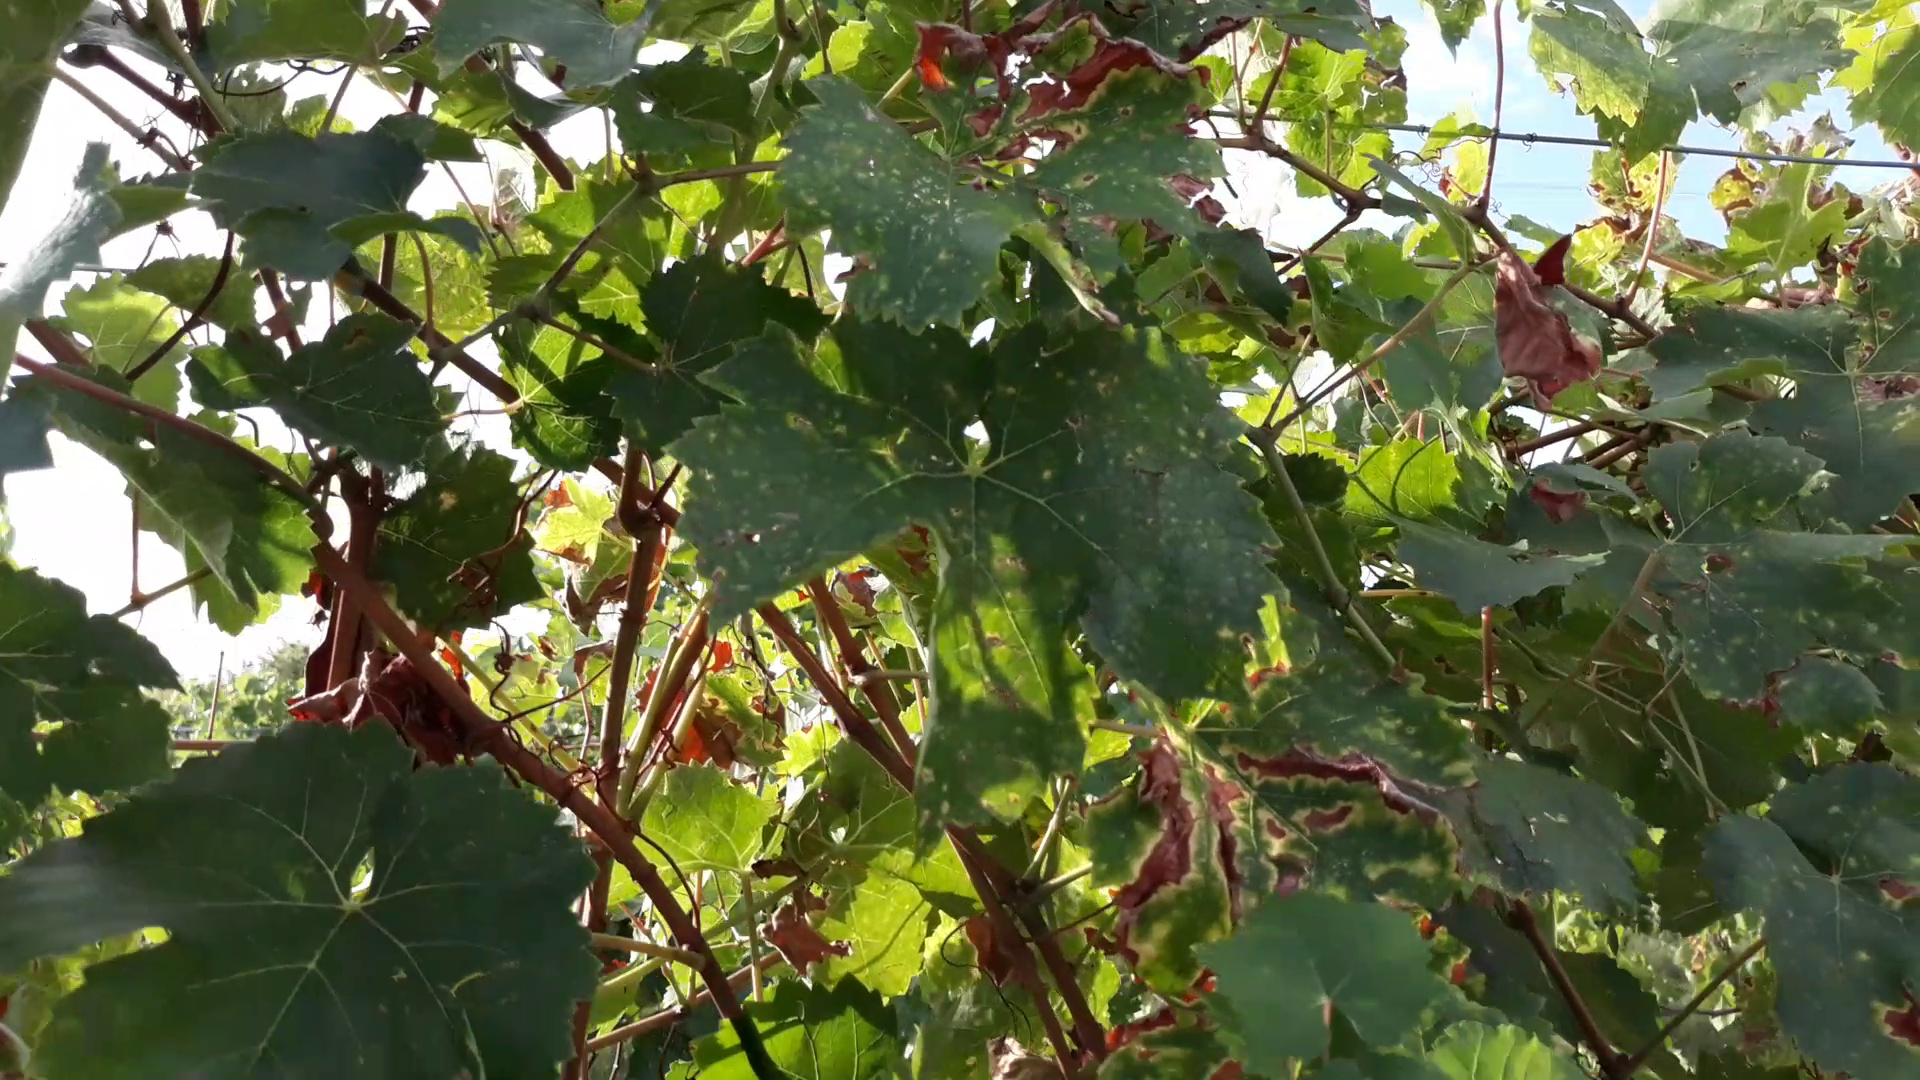
Label: esca